Billy Traber

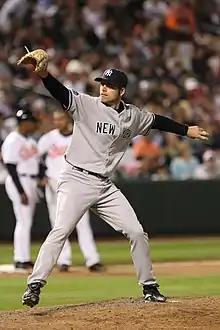
Traber with the New York Yankees in 2008

William Henry Traber, Jr. (born September 18, 1979) is an American former professional baseball pitcher. He played in Major League Baseball (MLB) for the Cleveland Indians, Washington Nationals, New York Yankees, and Boston Red Sox.